Melita Vovk

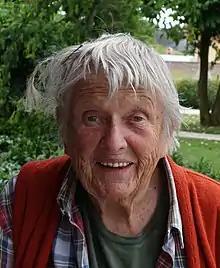
Melita Vovk

Melita Vovk (14 June 1928 – 27 July 2020) was a Slovene painter and illustrator of children's books.